Honor in Vengeance II

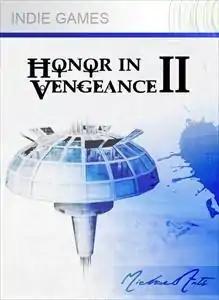

Honor in Vengeance II is a 3D space shooter by American developer MichaelArts. It was released for Xbox Live Indie Games on August 5, 2011. The game follows the story of a Martian pilot named Leo Lucas, who is tasked with finding the remnants of a recon team that vanished near Earth.